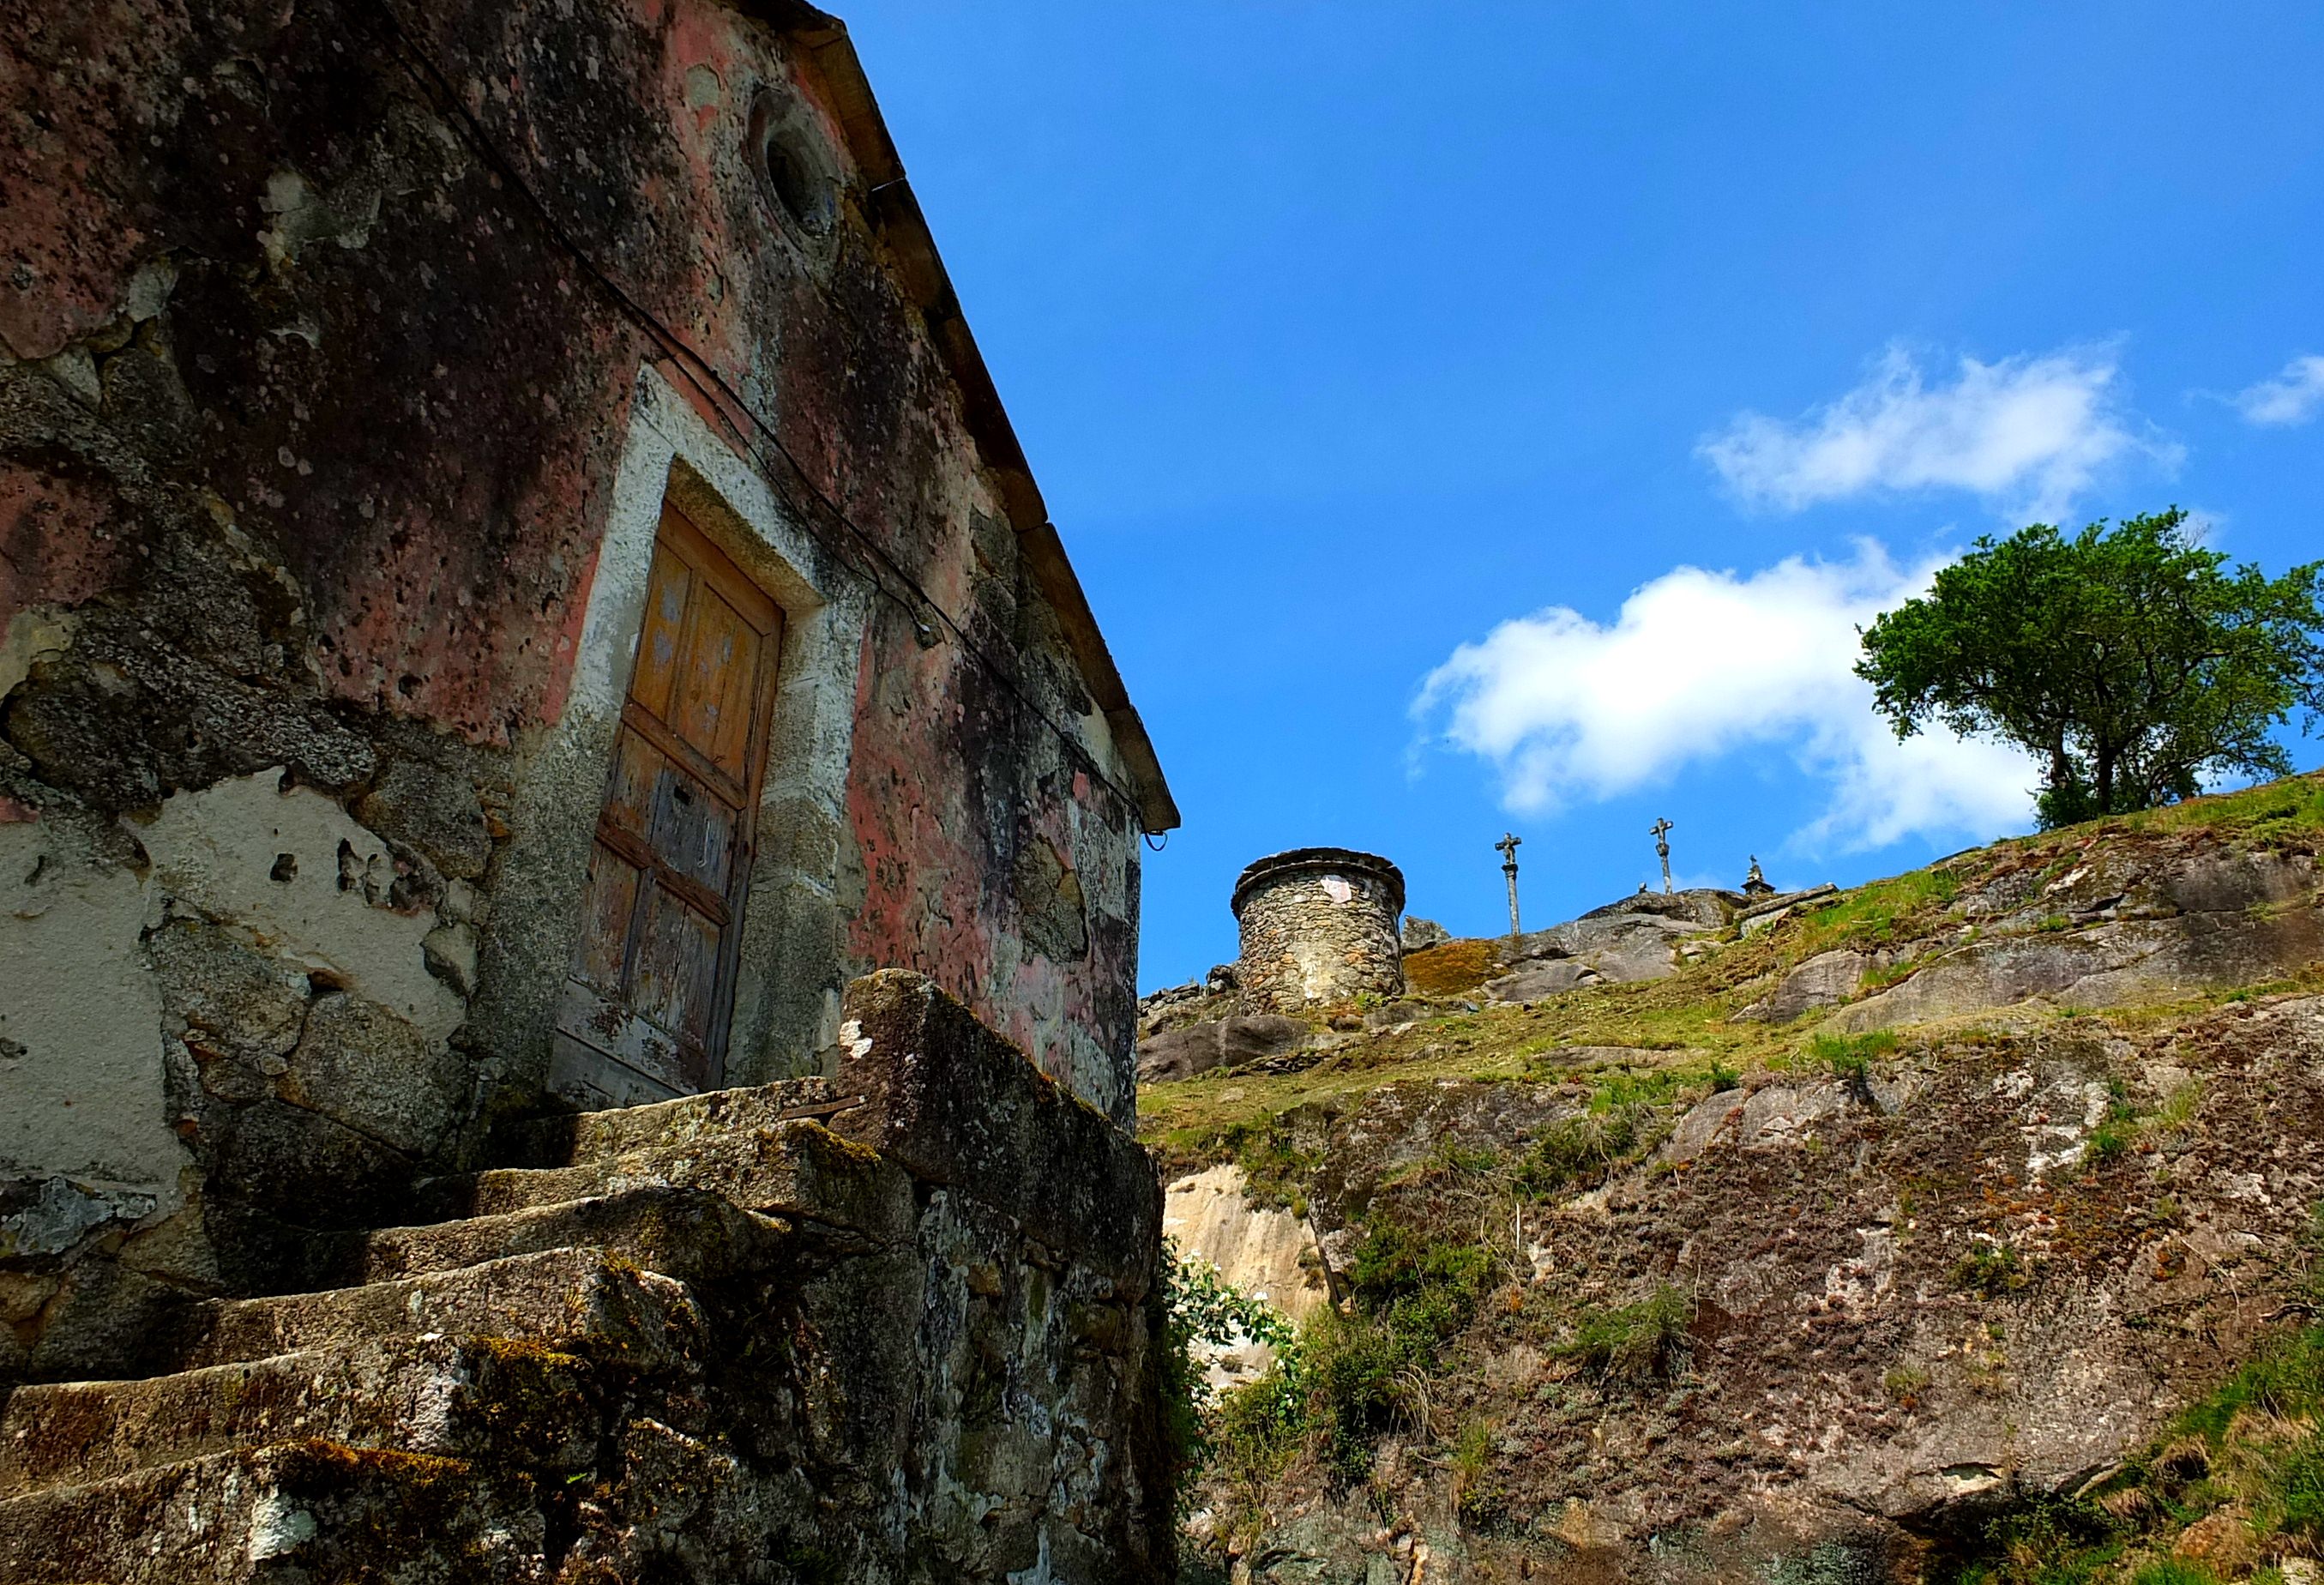
landscape, rock, wall, village, cliff, castle, fortification, terrain, spain, ruins, galicia, pontevedra, paisajes, espana, ggl1, gaby1, serrapio, fujifilmxs1, cercedo, rural area, pontevedragaliciaespa a, ancient history